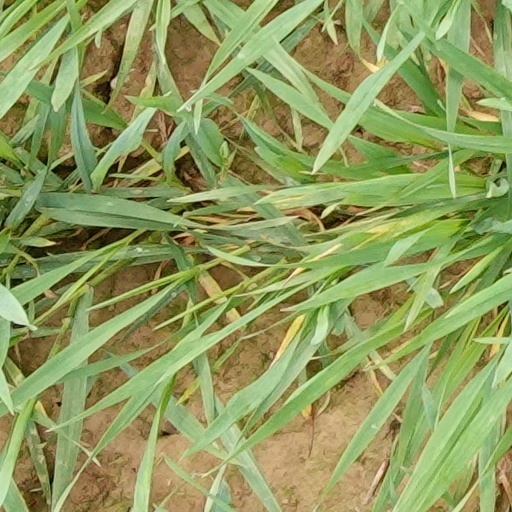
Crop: wheat